New York City ethnic enclaves

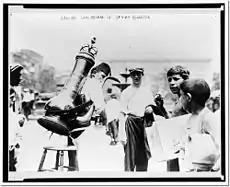
A Syrian man selling cold drinks in Lower Manhattan, circa 1908

At 8.3% of the population, Italian Americans compose the largest European American ethnic group in New York City, and are the largest ethnic group in Staten Island (Richmond County), making it the most Italian county in the United States, with 37.7% of the population reporting Italian American ancestry.